Campus of the University of Illinois Urbana-Champaign

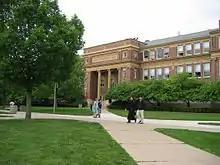
Davenport Hall

Completed in 1899, the Davenport Hall is one of the oldest academic buildings on campus. Davenport Hall is immediately south of Noyes Lab and the Chemistry Annex. It is still labeled with its original name, "College of Agriculture," but today is home to the departments of geography and anthropology. The building was named after Eugene Davenport, the former dean of the College of Agriculture.